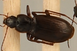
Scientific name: Calathus advena
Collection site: Niwot Ridge Mountain Research Station Site (NIWO), plot NIWO_007